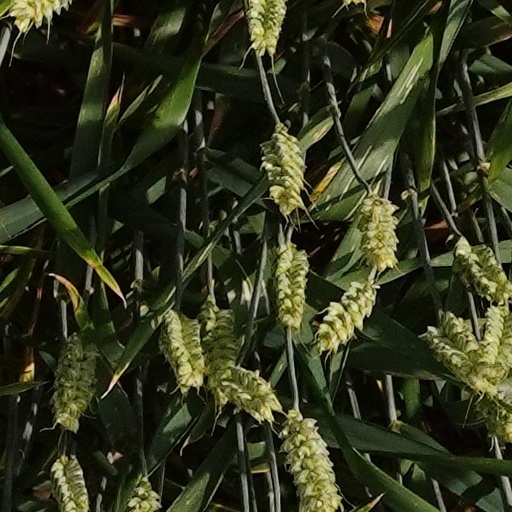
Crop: wheat